State Anti-Fascist Council for the National Liberation of Croatia

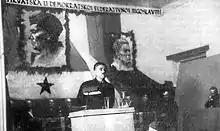
Andrija Hebrang speaking at the third session.

The AVNOJ's decision on the self-determination of all Yugoslav nations was meant to be confirmed by representative bodies of all future federal units. The ZAVNOH met for this purpose on 8–9 May 1944 in Topusko. The session convened in a spa restaurant in the evening, and concluded the next morning to minimise exposure to potential air assault. One hundred five of 166 delegates attended, along with AVNOJ president Ivan Ribar and vice-presidents Moša Pijade, Marko Vujačić and Josip Rus, and Ivan Milutinović as a non-Croatian member of the National Committee for the Liberation of Yugoslavia. The Partisan forces in Croatia were represented by the 4th Corps (previously designated as the 1st Corps) commander and commissar, Generals Ivan Gošnjak and Većeslav Holjevac. General Ivan Rukavina and Colonel Bogdan Oreščanin were also present. The Allied forces in Yugoslavia were represented by Red Army Colonels Vladimir Goroshchenko and Mikhail Bodrov, British Major Owen Reed, and US Office of Strategic Services Captain George Selvig.